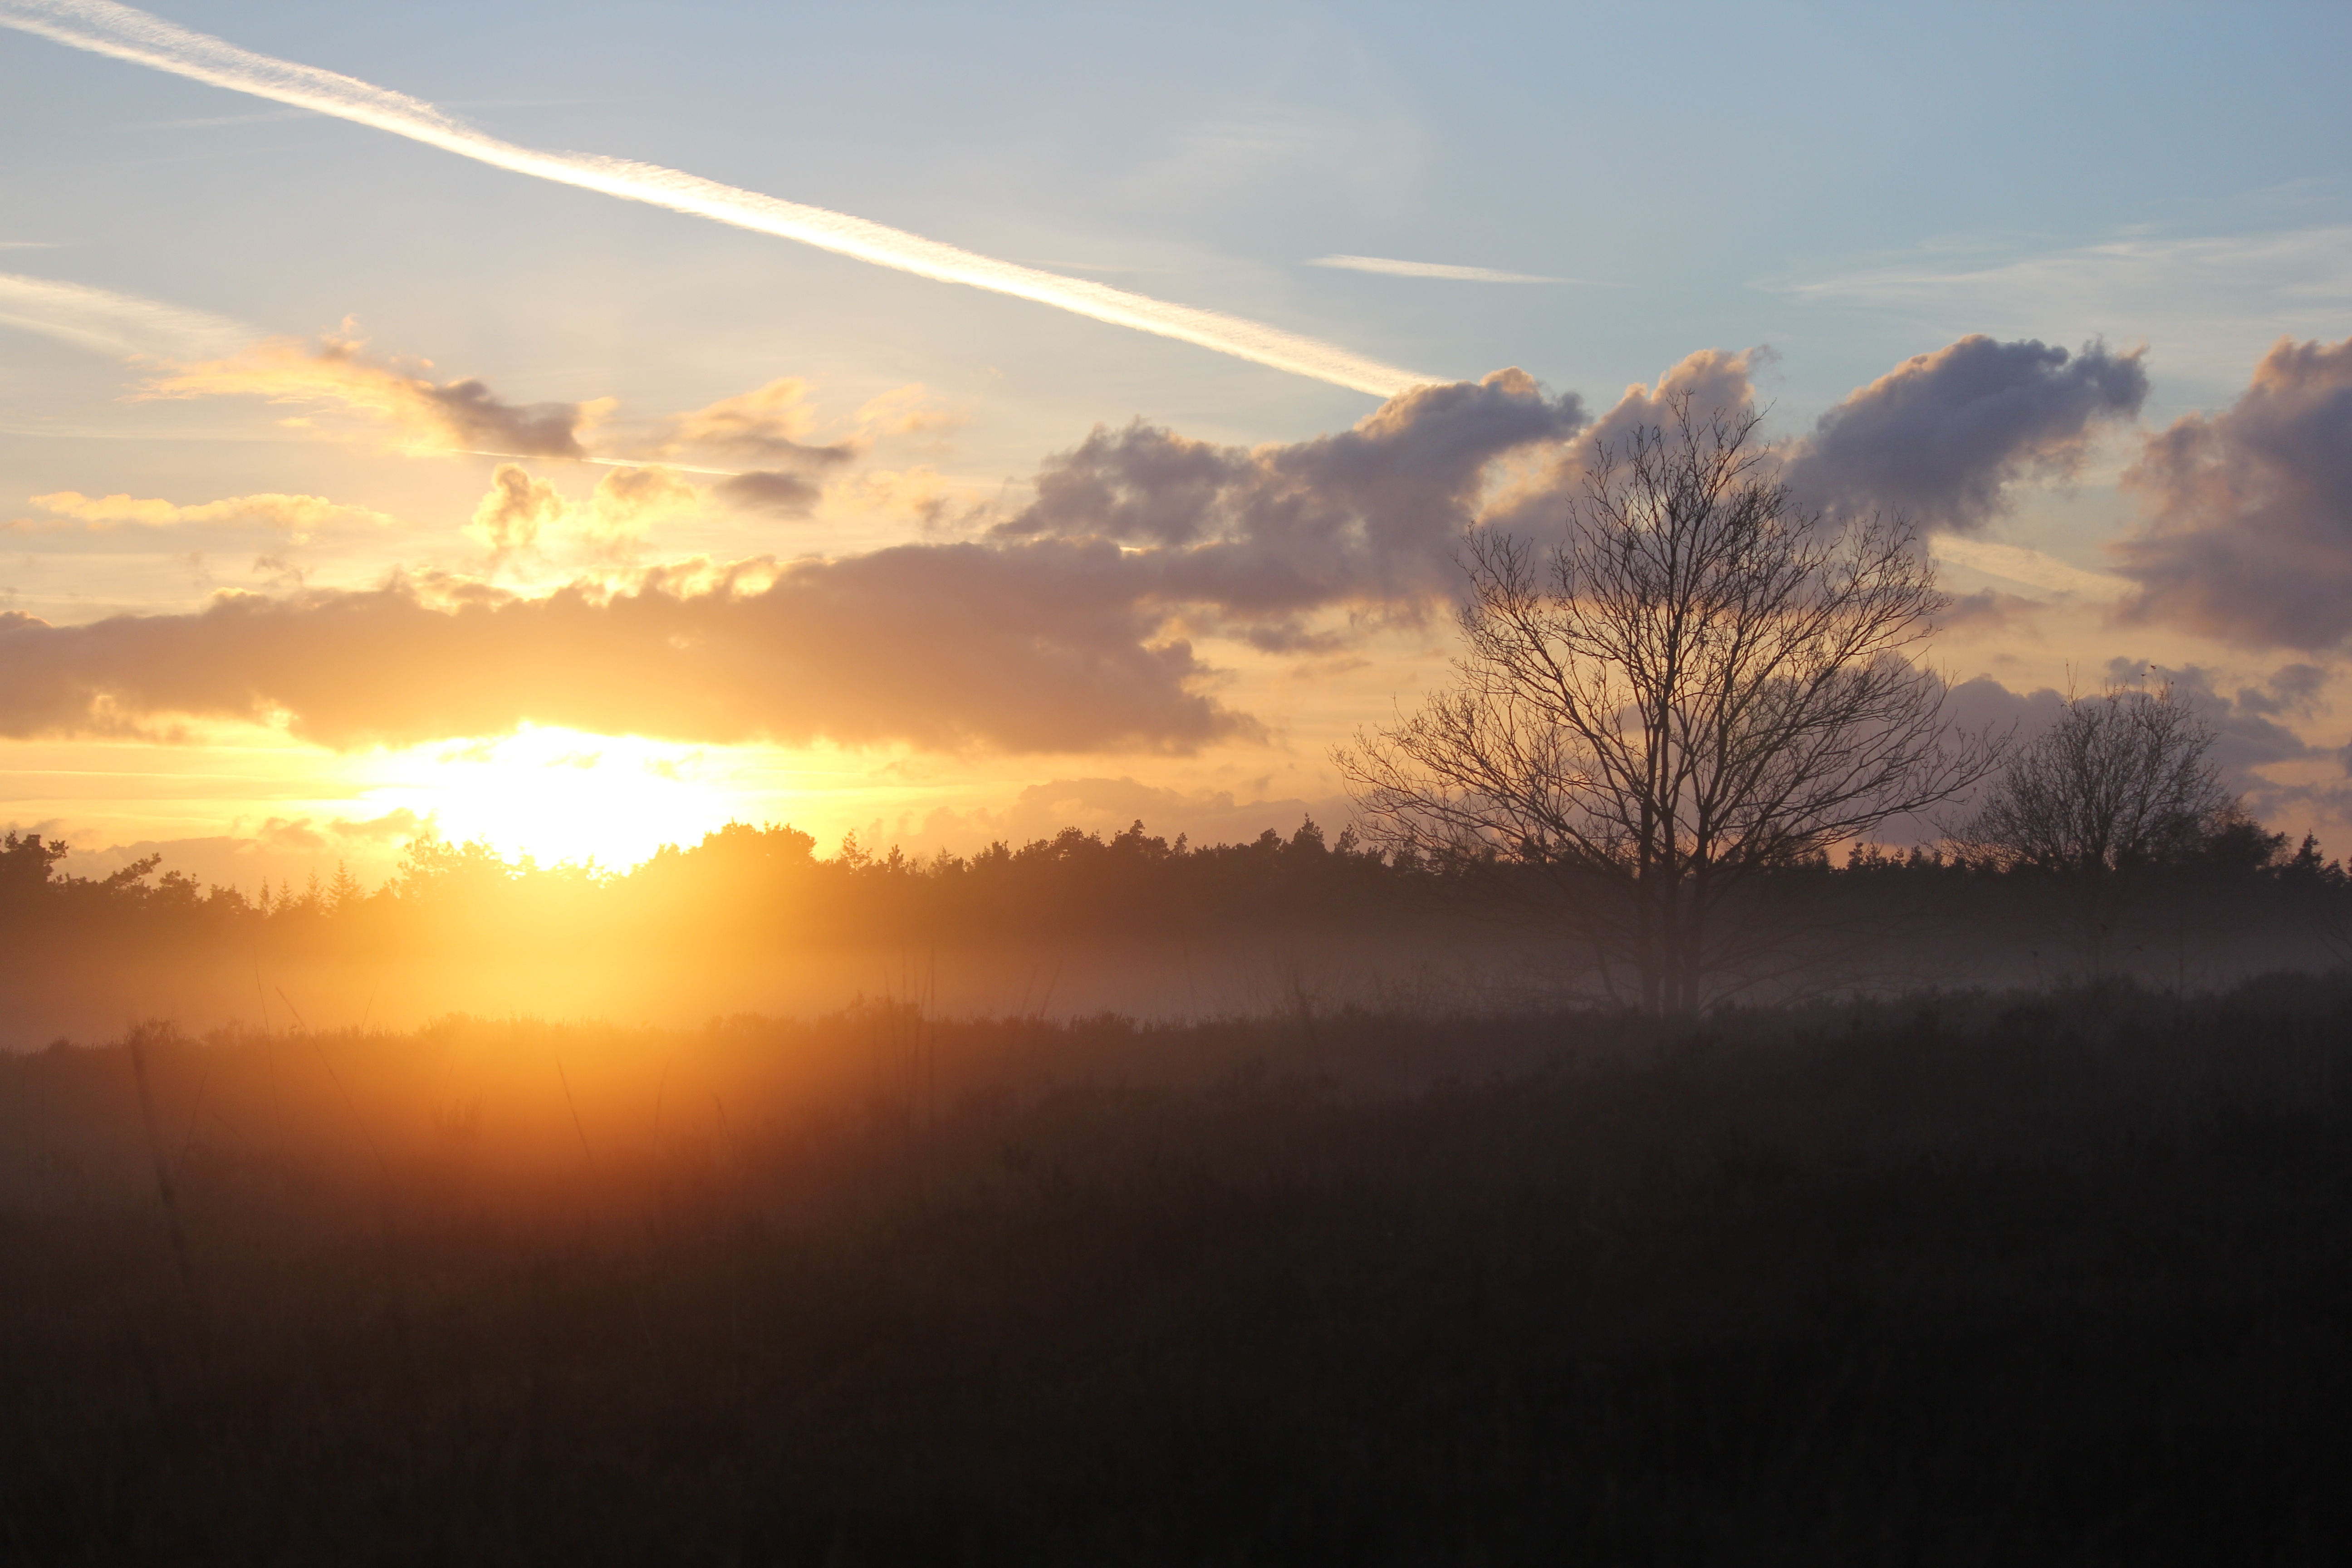
tree, nature, forest, horizon, winter, cloud, sky, sun, sunrise, sunset, mist, field, sunlight, morning, dawn, atmosphere, dusk, evening, winter landscape, trees, clouds, veluwe, heide, afterglow, dutch landscape, nunspeet, atmospheric phenomenon, red sky at morning